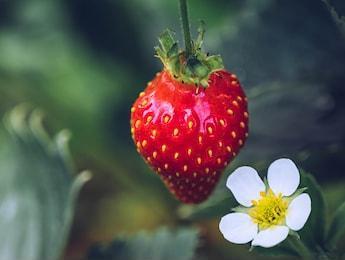
Label: Strawberry